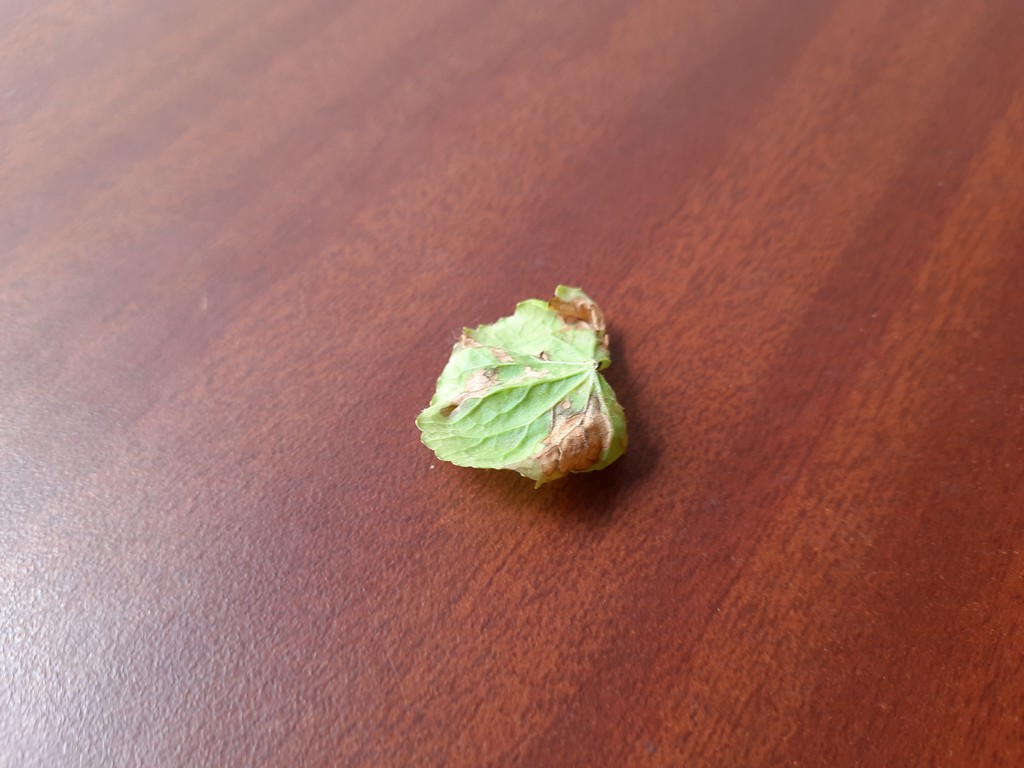
Label: Unhealthy